Josiah Holbrook

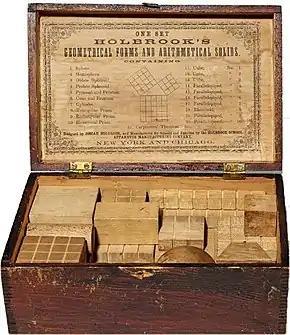
Geometrical form blocks made by Holbrook Apparatus Manufacturing Company, circa 1858

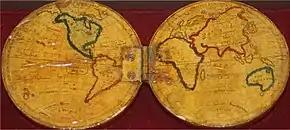
Holbrook hinged pocket globe with hinge

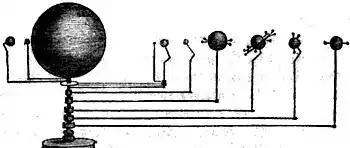
Holbrook school Planetarium Orrery apparatus

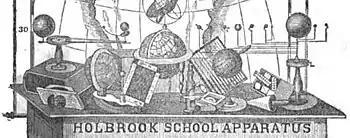
School desk filled with teacher apparatus made by Holbrook's company

In early 1826, Holbrook published an article in Henry Barnard's "Journal of Education" on his plan of "Association of Adults for the purpose of Mutual Education", proposing the creation of a lyceum school. For him, a defining characteristic of a lyceum was as an organization of people interested in acquiring self knowledge and a wider understanding of culture, dedicated to the advancement of education through “the general diffusion of knowledge” and the "raising the moral and intellectual taste" of the population. He wanted a broad social structure that would provide a common education for young adults from a variety of backgrounds to help in their future careers. He described a lyceum as an organization of people interested in acquiring knowledge through their own efforts and thinking. As well as scientific techniques, scholarly endeavors, religion, and politics, he saw education as teaching crafts, the mechanics of agricultural methods, geological surveys and a range of other practical subjects.